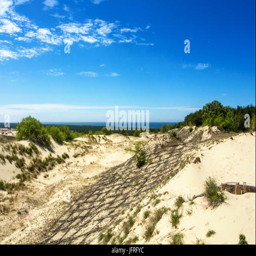
dune protecting wooden construction over the sand at natural park and a lagoon at the background